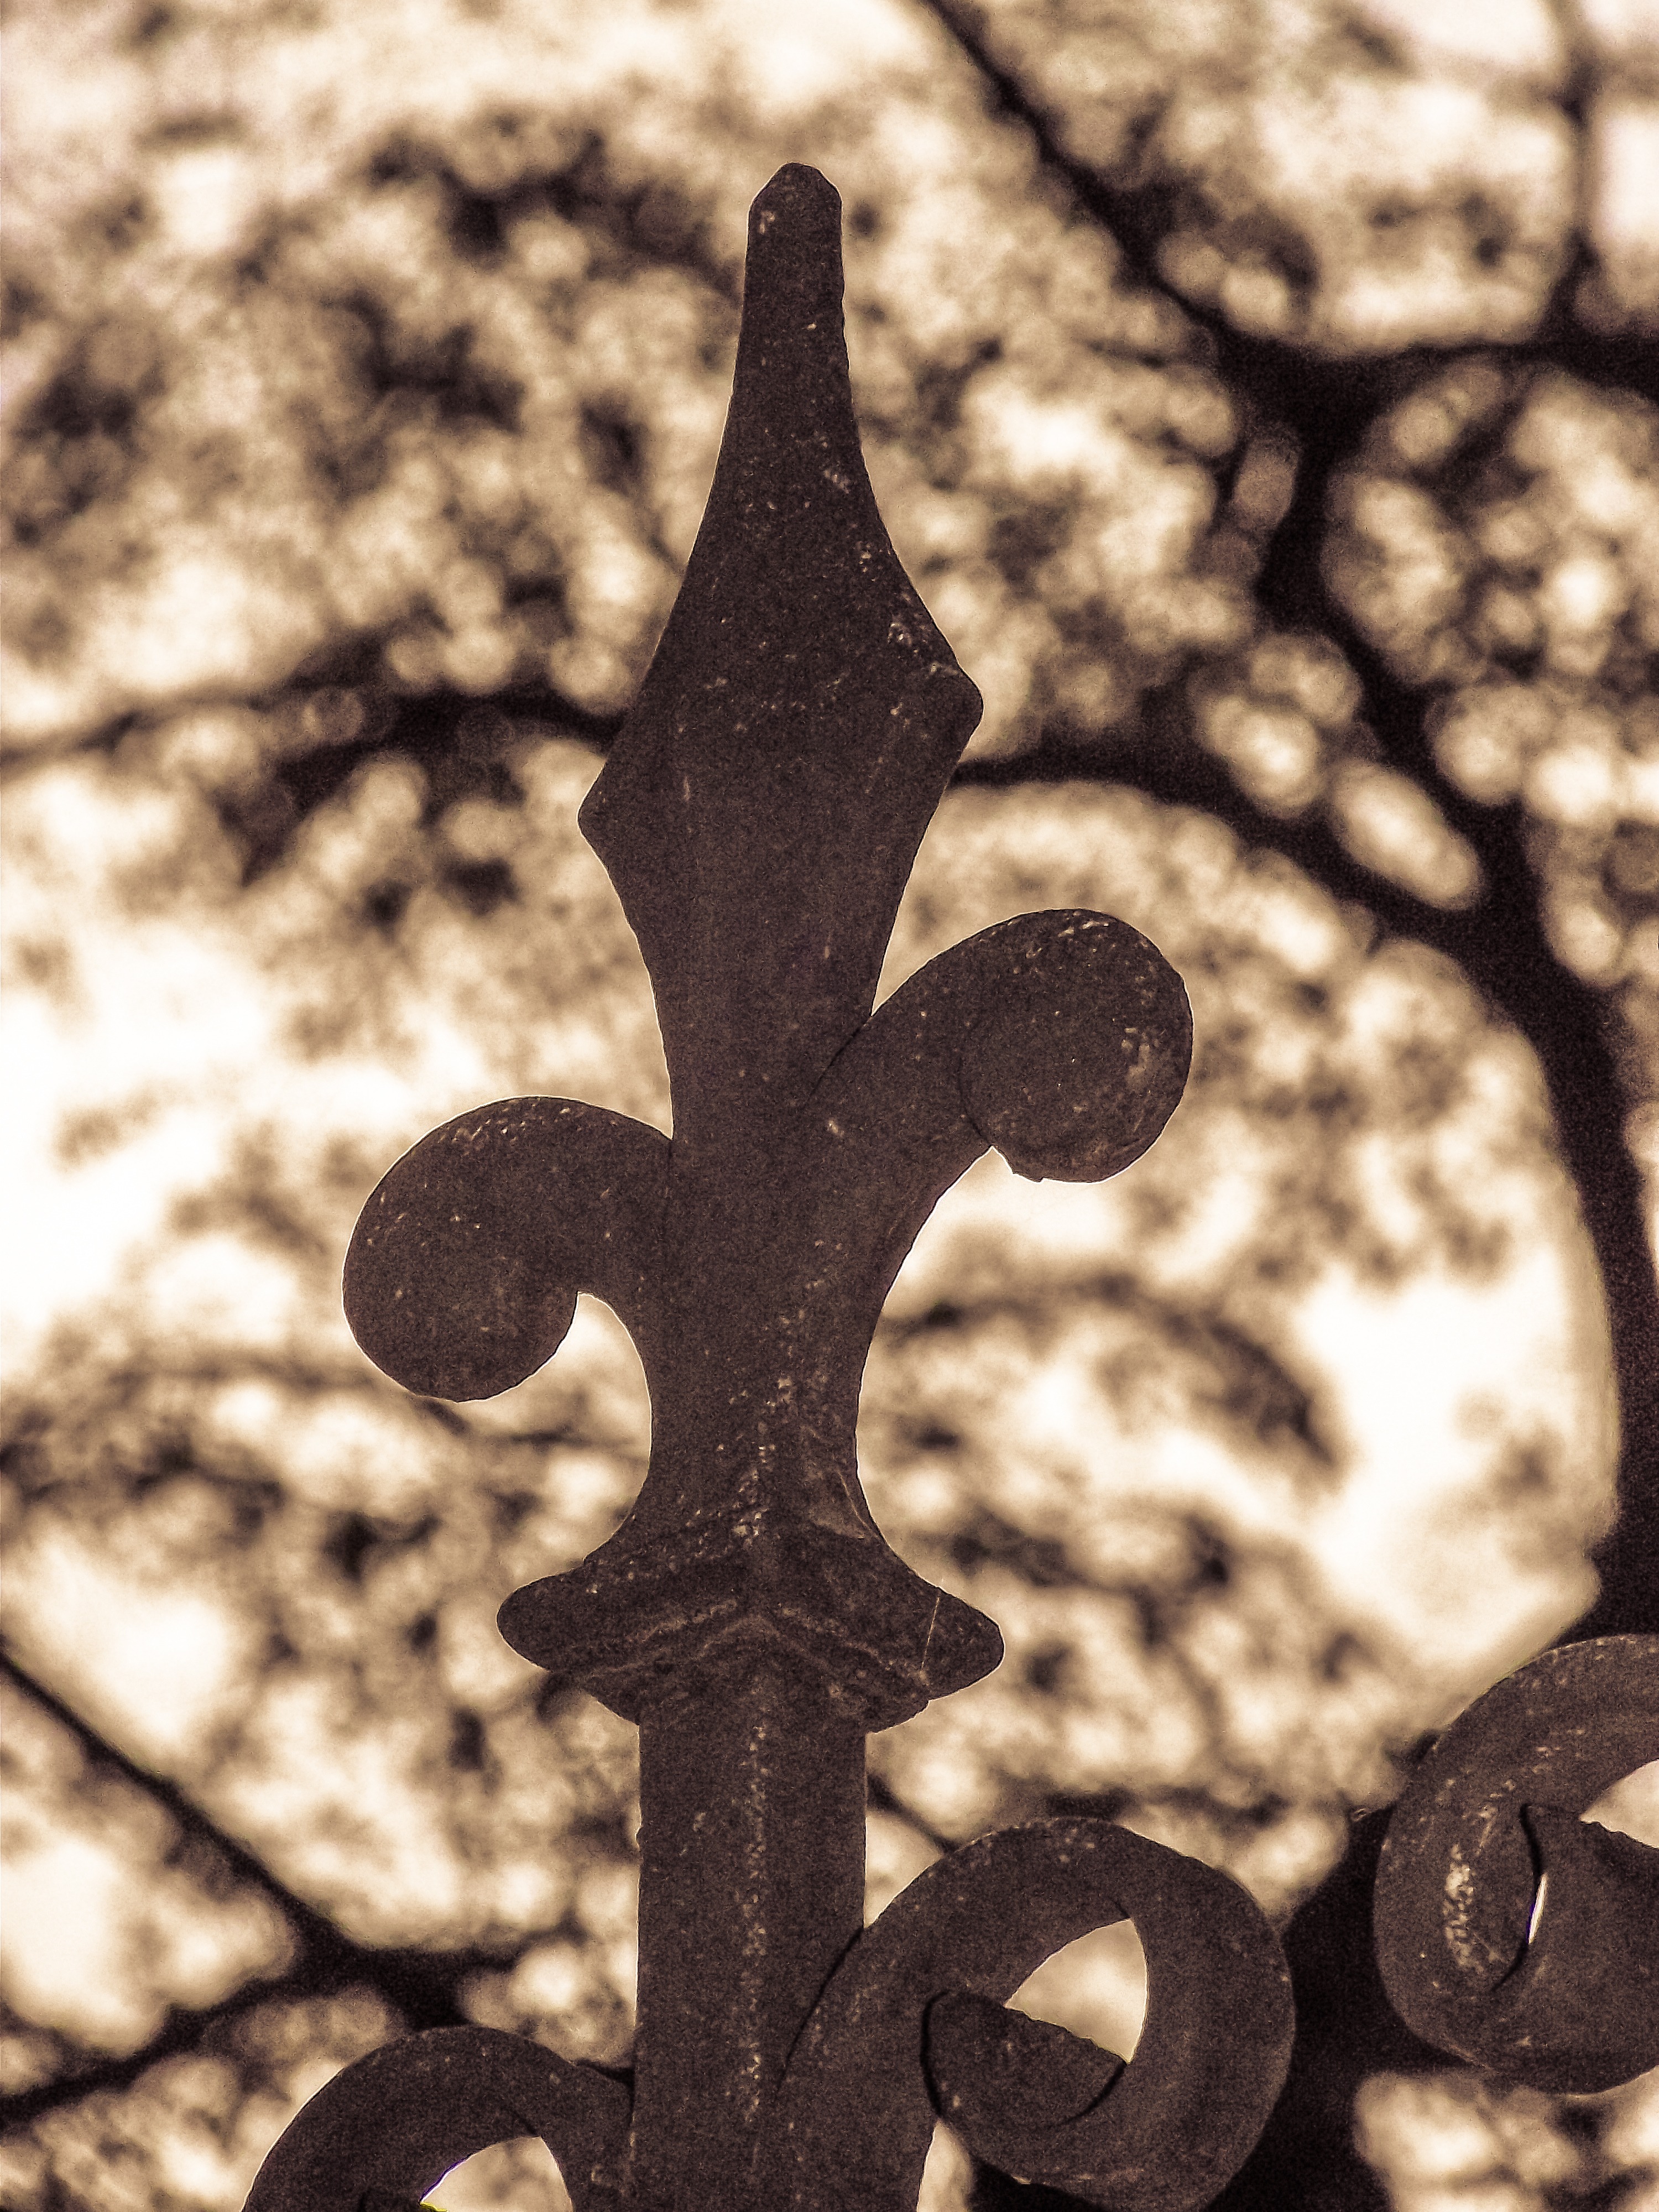
tree, branch, fence, plant, wood, leaf, flower, number, symbol, metal, soil, cross, black, close up, austria, grey, iron, fence top, wiener neustadt